Anne Tibble

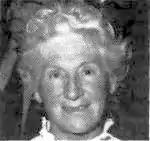
Anne Tibble, date unknown

Anne Tibble ("née" Mabel Anne Northgrave) was an English writer, who was best known for her studies of the life and work of the poet John Clare in partnership with J.W. Tibble. As well as two novels and a collection of poetry, she wrote three volumes of autobiography, biographies for children of well-known people, a book about African literature and reviews for various journals.